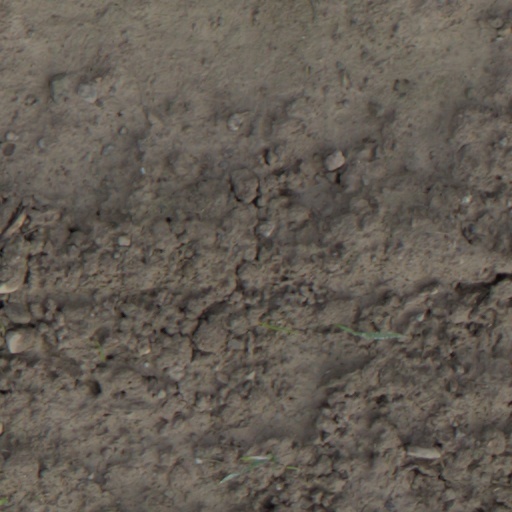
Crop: wheat